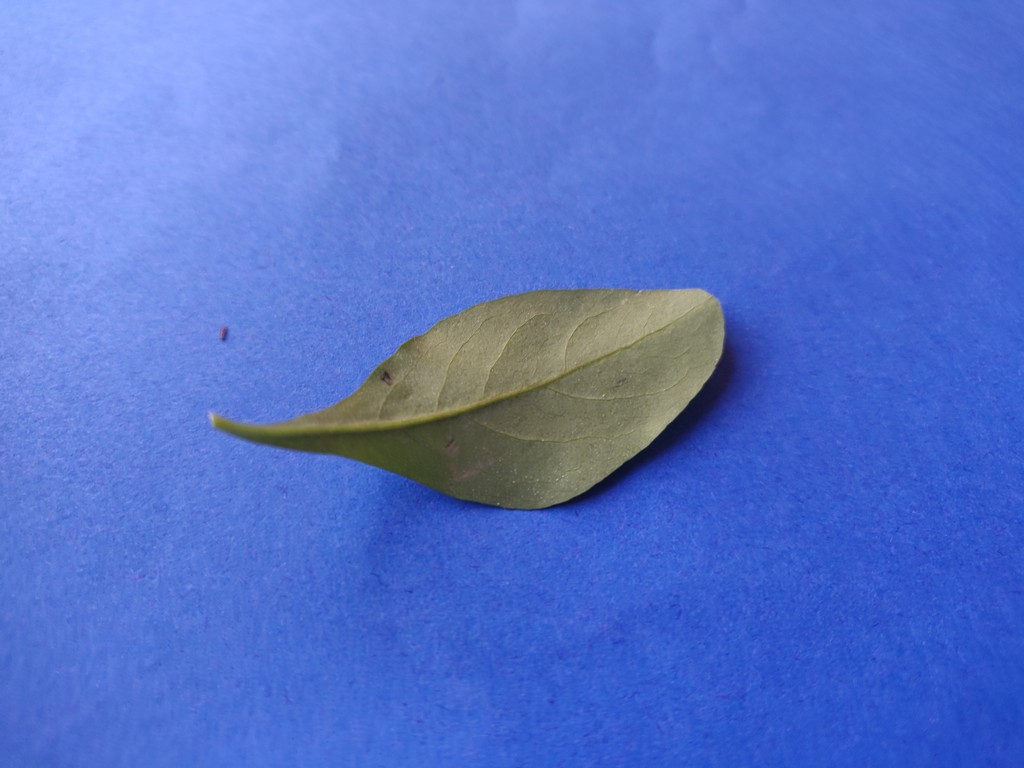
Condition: Healthy
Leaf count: single
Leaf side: back